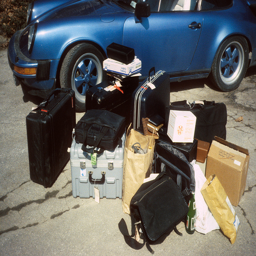
A pile of stuff is stacked next to a blue car
Luggage sitting on the ground next to a blue car.
A small blue car with a lot of luggage in front of it
Multiple pieces of luggage sitting outside a car.
Luggage, boxes, and bags sitting outside of a car.